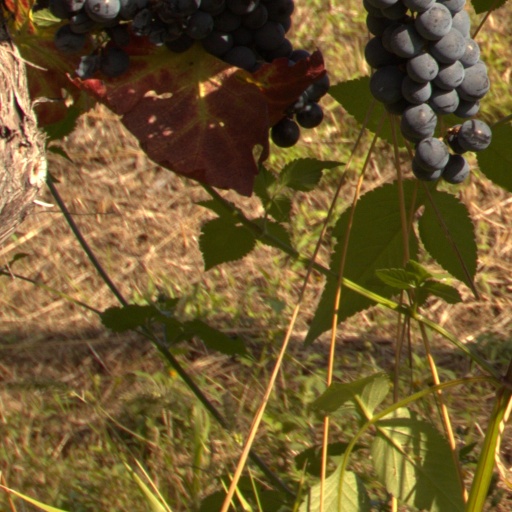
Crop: grape